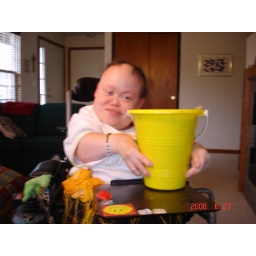
Dirty cake in yellow pot 2